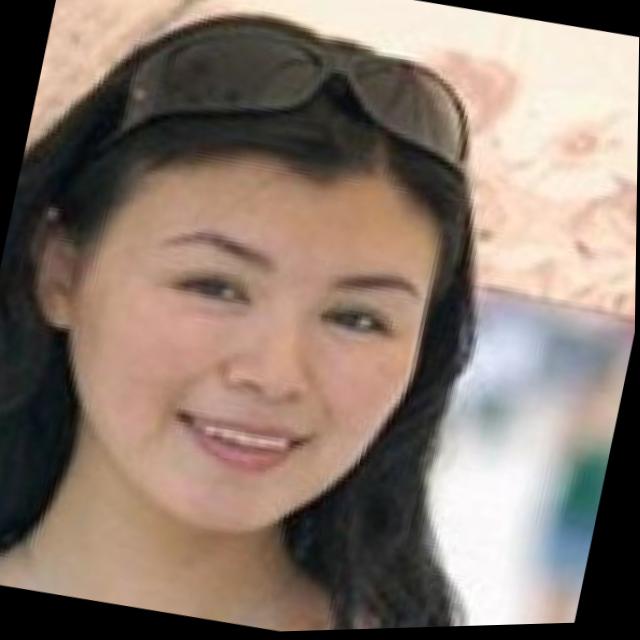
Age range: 21-44